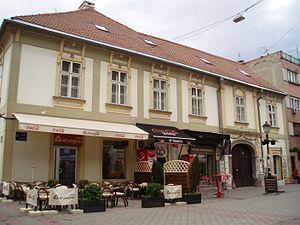
La maison de la famille Marković est située à Belgrade, la capitale de la Serbie, dans la municipalité urbaine de Zemun. En raison de sa valeur architecturale, cette maison, construite au XVIIIᵉ siècle, figure sur la liste des monuments culturels protégés de la République de Serbie et sur la liste des biens culturels de la Ville de Belgrade.
Le Magistratski trg ou place de la Magistrature, est une place située à Belgrade, la capitale de la Serbie, dans la municipalité de Zemun et dans le quartier de Donji Grad.
Cet article recense les monuments culturels du district de la Ville de Belgrade en Serbie.
Les monuments culturels protégés constituent une catégorie de monuments de Serbie inscrits sur une liste de monuments bénéficiant de la protection de l'État. Il s'agit d'une troisième catégorie de monuments protégés classés, par leur importance, après les monuments culturels d'importance exceptionnelle et les monuments culturels de grande importance.